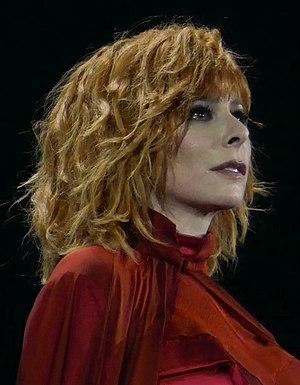
Mylène Farmer, de son vrai nom Mylène Jeanne Gautier, née le 12 septembre 1961 à Pierrefonds, au Québec, est une auteure-compositrice-interprète, productrice et actrice franco-canadienne.